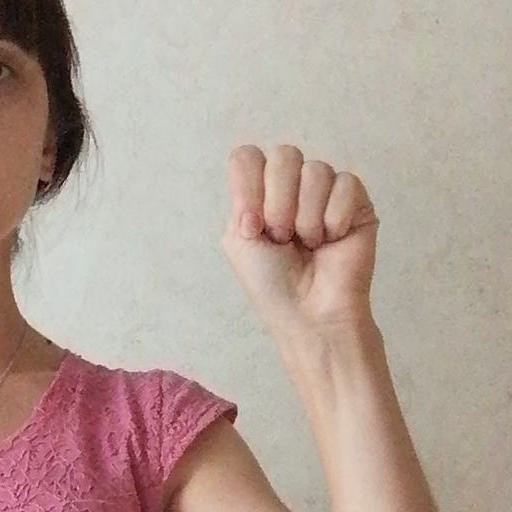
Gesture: fist